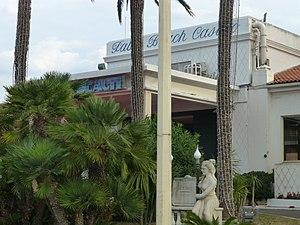
Mélodie en sous-sol est un film policier franco-italien réalisé par Henri Verneuil en 1963. Adaptation cinématographique du roman The Big Grab de John Trinian et mettant en scène Jean Gabin et Alain Delon dans les rôles principaux, le long-métrage narre l'histoire d'un vieux malfrat récemment sorti de prison qui s'associe avec un jeune truand afin de braquer un casino, le Palm Beach de Cannes. Sorti en salles au début de l'année 1963 en France, Mélodie en sous-sol rencontre un bon accueil critique et obtient un large succès public avec 3,5 millions d'entrées en salles.